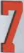
Number: 7